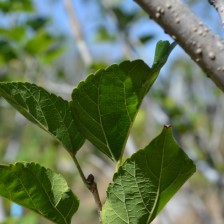
Variety: Kamphaengsaeng42